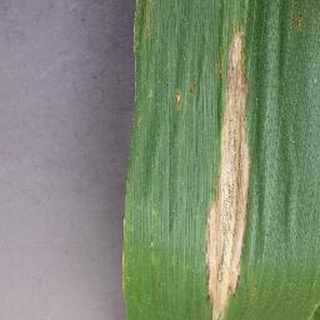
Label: corn_northern_leaf_blight